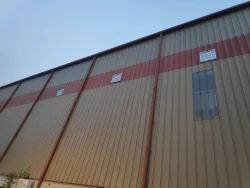
Label: Prefabricated_Warehouse_Structure